Jonathan Septimus

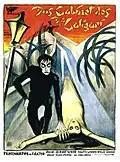
The poster for the film "The Cabinet of Dr. Caligari", the plot of which inspired Jacobs.

Jonathan Septimus is a psychiatrist based in London who has published many scientific monographs. He wears glasses and has an "intense and penetrating gaze, accentuated by the cold, arrogant sneer of his mouth." Septimus is outwardly respectable and is known to frequent the Centaur Club, as are many other gentlemen of London's high society. The impressive library in his home serves as a testament to his erudition. His personality, however, is more troubled. He exhibits a proclivity for emotional volatility, manifesting in both outbursts and periods of despondency.